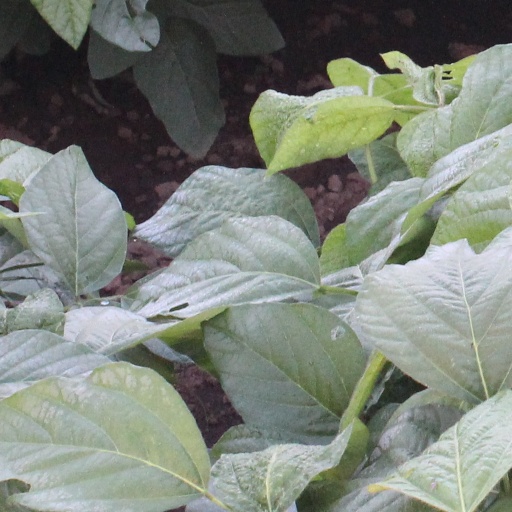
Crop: soybean